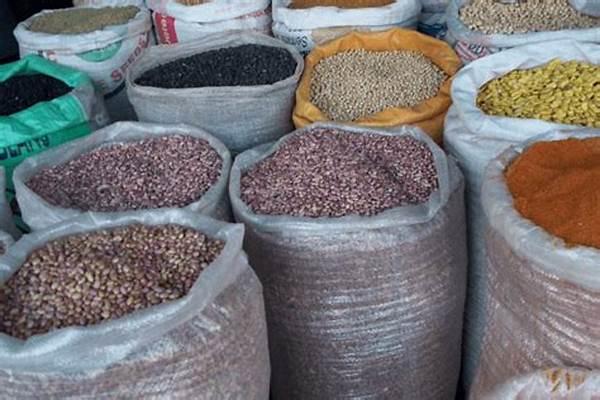
Mifuko yenye maharage mbalimbali imepakiwa kwa ajili ya usambazaji na  matumizi ya wakulima. Maharage ni mbegu bora zinazolimwa kwa uangalifu ili kutoa  mazao yenye tija na ubora, na kuimarisha uzalishaji wa chakula .